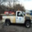
Label: pickup_truck